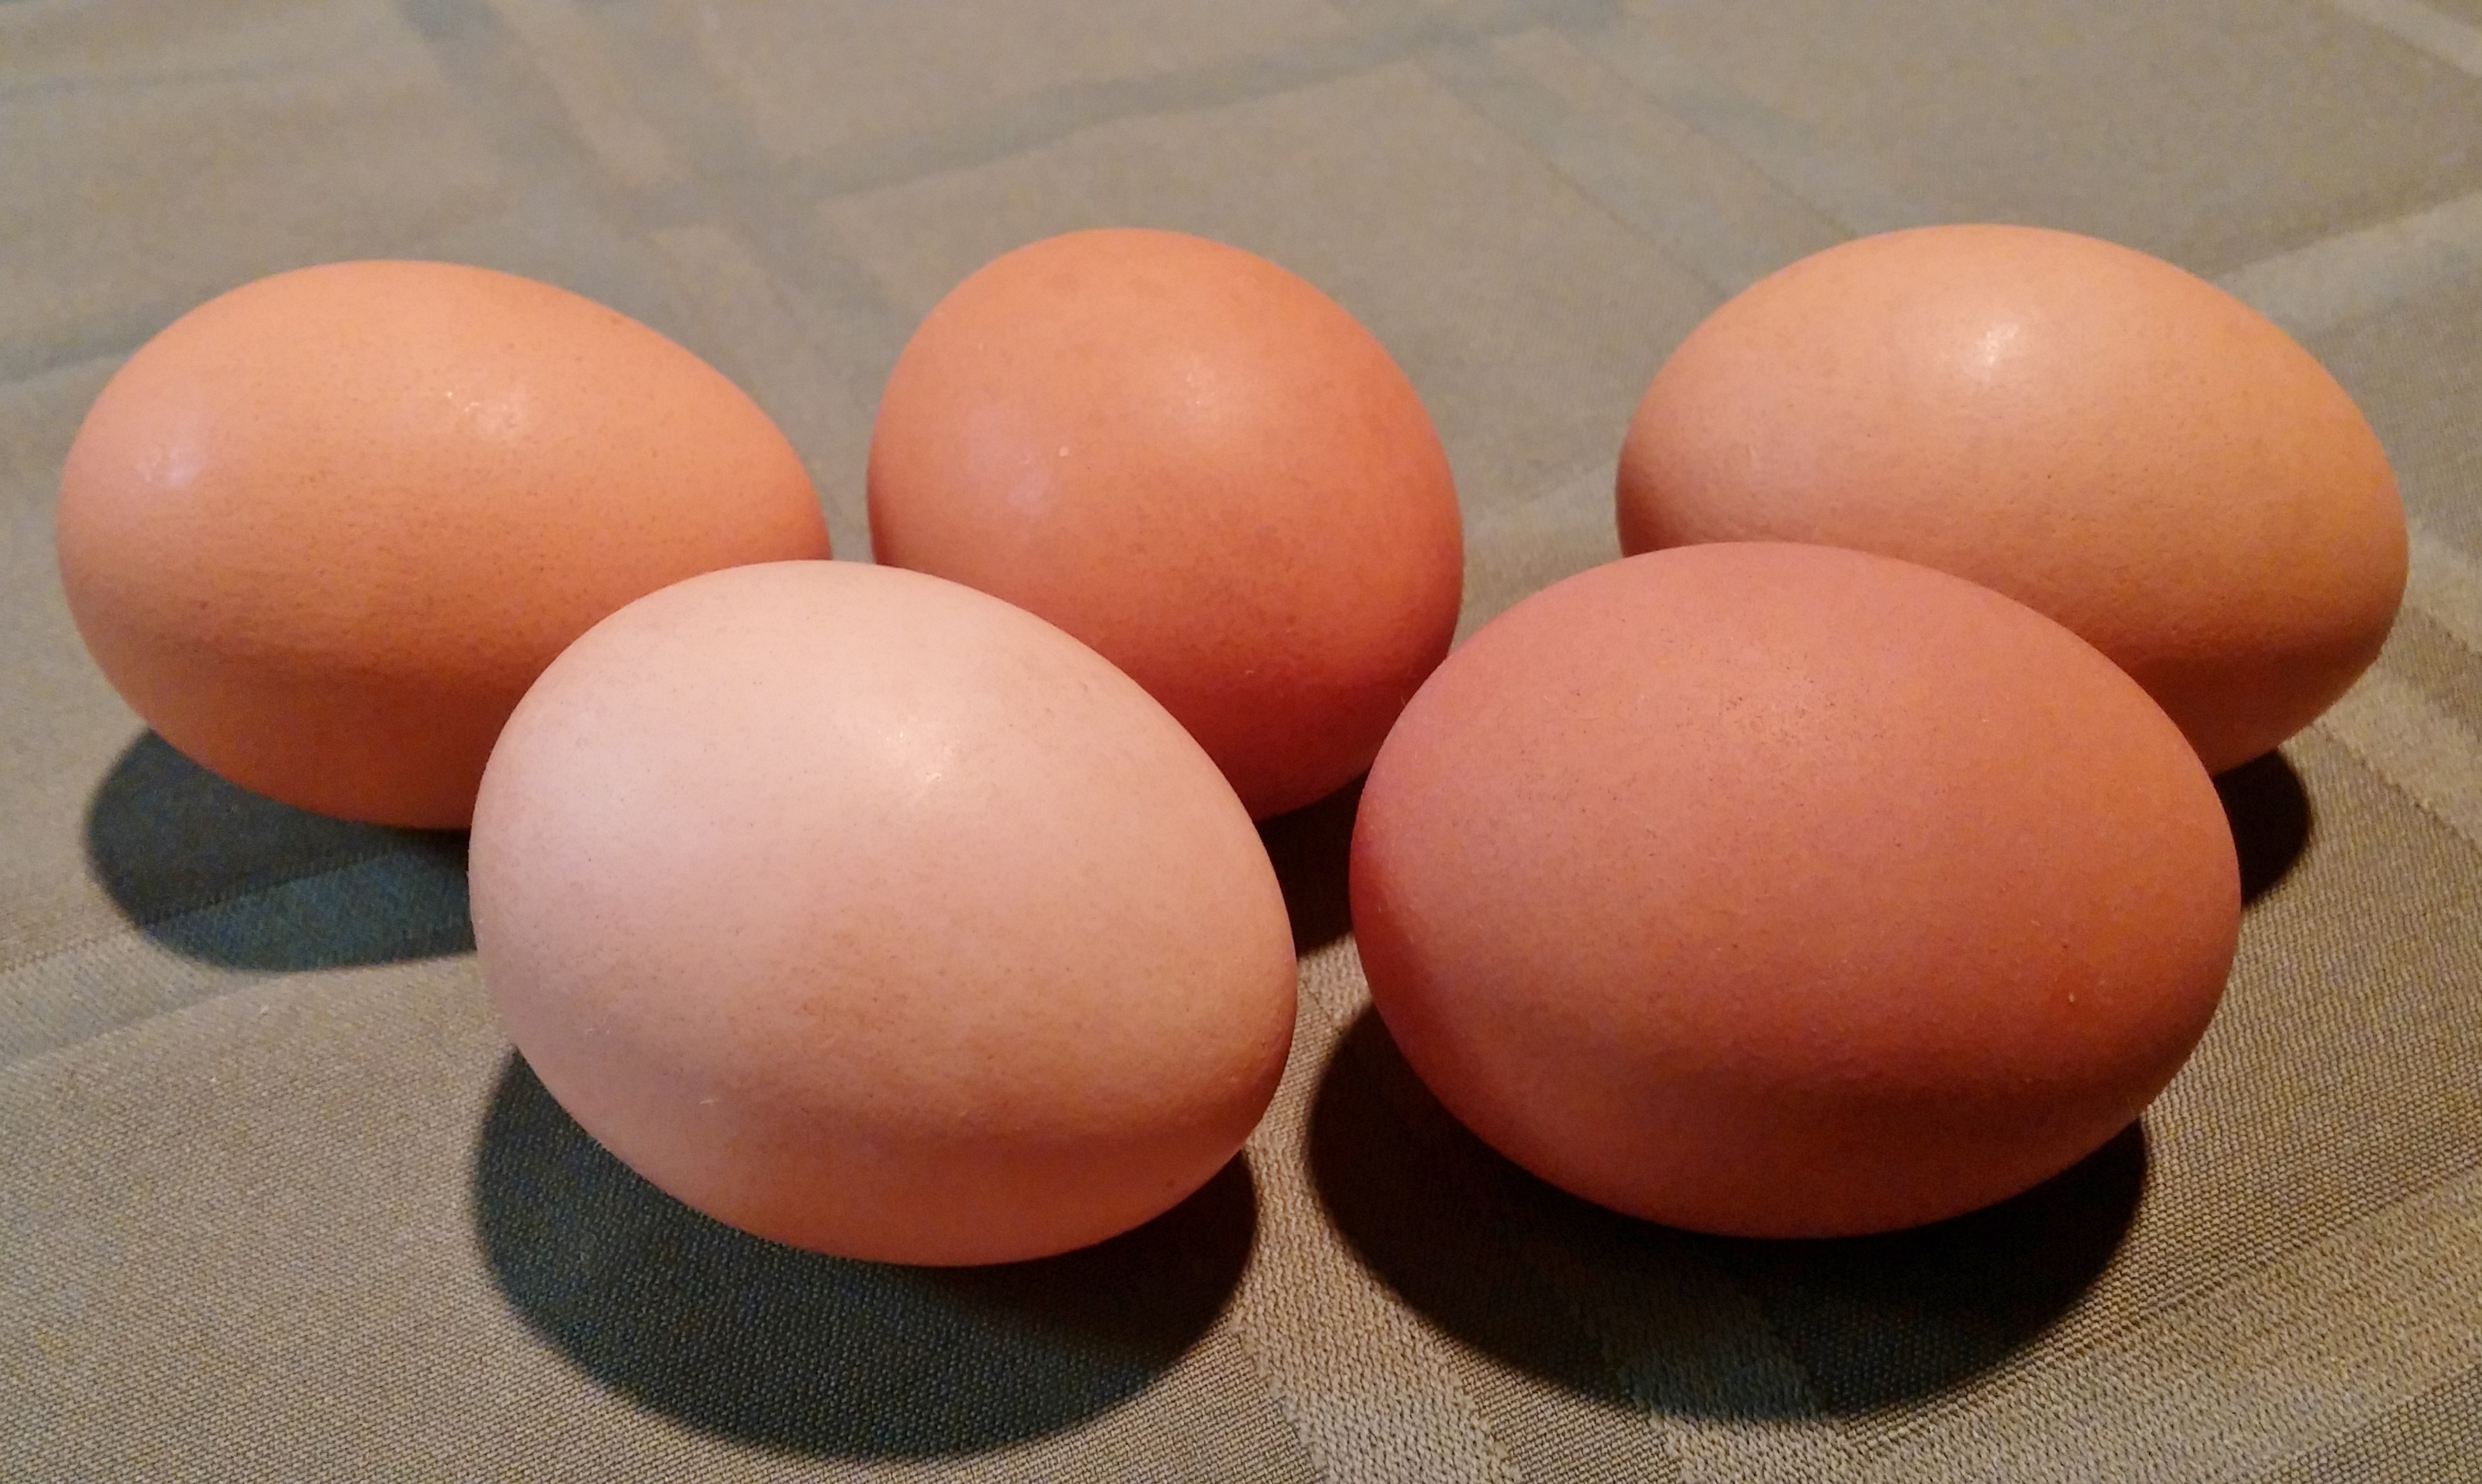
food, chicken, shell, egg, eggs, five, animal source foods